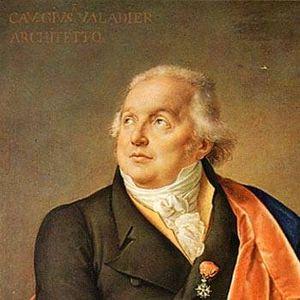
Giuseppe Valadier est un architecte, urbaniste, archéologue italien, né le 4 avril 1762 à Rome, États pontificaux, et mort dans la même ville le 1ᵉʳ février 1839. Il peut être considéré comme un des chefs de file du néo-classicisme en Italie.